Public Enemy

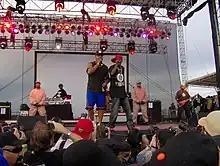
Public Enemy performing in Las Vegas in October 2007. Left to right: DJ Lord, Chuck D, and Flavor Flav.

After a 1994 motorcycle accident shattered his left leg and kept him in the hospital for a full month, Terminator X relocated to his 15-acre farm in Vance County, North Carolina. By 1998, he was ready to retire from the group and focus full-time on raising African black ostriches on his farm. In late 1998, the group started looking for Terminator X's permanent replacement. Following several months of searching for a DJ, Professor Griff saw DJ Lord at a Vestax Battle and approached him about becoming the DJ for Public Enemy. DJ Lord joined as the group's full-time DJ just in time for Public Enemy's 40th World Tour. Since 1999, he has been the official DJ for Public Enemy on albums and world tours while winning numerous turntablist competitions, including multiple DMC finals.